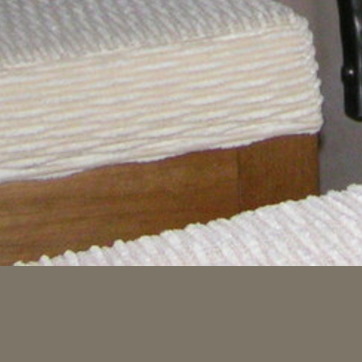
Material: wood